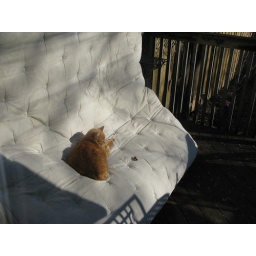
monkey finally gets in our bed